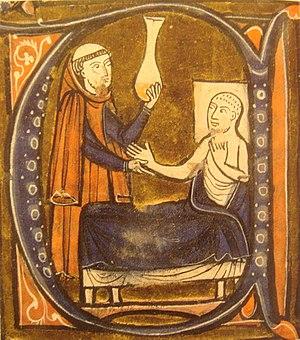
La renaissance du XIIᵉ siècle est une période majeure de renouveau du monde culturel au Moyen Âge, mise en évidence par les travaux des historiens Charles H. Haskins, Jacques Le Goff ou encore Jacques Verger.
Ce que la culture doit aux Arabes d'Espagne est un livre de Juan Vernet achevé depuis 1974 et publié en 1978. Sa traduction en langue française, qui est une version enrichie, est due à Gabriel Martinez-Gros et paraît en 1985.
En milieu hospitalier, l’urinal est l'équivalent du bassin de lit pour la miction. Il est parfois appelé familièrement pistolet.
L’uroscopie ou uromancie est une pratique historique médicale consistant initialement en l'examen visuel de l'urine qui permet de diagnostiquer les symptômes de maladies. Elle remonte à l'Égypte ancienne, l'Assyrie et le royaume de Babylone, l'Inde, gagnant le monde gréco-romain puis, après la chute de l'Empire romain d'Occident, se diffuse à Constantinople où elle fait l'objet d'un très grand intérêt dans la médecine byzantine, enfin elle se répand en Europe grâce aux traductions d'auteurs byzantins et arabes par l'école de médecine de Salerne à partir du XIᵉ siècle.
La transmission du savoir médical du monde musulman au monde latin intervient à une époque où la médecine médiévale européenne s'appuie principalement sur des textes latins de tableaux cliniques, de règles de diagnostics et de traitement, tandis que, dans le même temps, s'est développé, dans l’Orient musulman, un savoir théorique hérité du monde hellénistique et enrichi par la pensée de médecins d'un vaste territoire allant de l'Espagne et l'Afrique du nord, jusqu'en Inde. La médecine y atteint alors un important niveau théorique comme pratique : les maisons de la sagesse illustrent cet essor. À partir du XIᵉ siècle, l'occident médiéval reçoit grâce aux traductions latines d'auteurs arabes la transmission de sources grecques ainsi que l'apport d'un savoir original.
La renaissance du XIIᵉ siècle est intimement liée à la recherche de nouveaux savoirs par les lettrés européens, aux franges grecques et arabes de l'Occident chrétien, en particulier dans l’Espagne musulmane et en Sicile où l'on note une intense activité de traduction. Des figures importantes comme Gérard de Crémone, Jacques de Venise ou Henri Aristippe mènent ainsi dans ces régions des entreprises de traduction abondantes. Ces textes sont d'abord des écrits de l'Antiquité classique et plus rarement des textes chrétiens, mais aussi des contributions scientifiques et philosophiques de penseurs du monde islamique, comme Avicenne, Rhazès, Al-Khwarizmi, Al-Kindi et Al-Farabi.
Gérard de Crémone est un écrivain et traducteur italien du Moyen Âge, dont le nombre considérable de traduction de l'arabe classique au latin médiéval permit de retrouver beaucoup de « trésors scientifiques » de l'Antiquité, alors intégrés à la civilisation musulmane mais perdus en Occident chrétien.
Abu Bakr Mohammad Ibn Zakariya al-Razi, connu aussi comme Razi ou Al-Razi, ou Ar-Razi, ou Ibn Zakaria ou comme Rhazes et Rasis, ou Rhasès est un savant pluridisciplinaire iranien qui a fait d'importantes contributions à la médecine, à l'alchimie et à la philosophie. Alchimiste devenu médecin, il aurait isolé l'acide sulfurique et l'éthanol dont il fut parmi les premiers à prôner l'utilisation médicale. S'agissant de la pratique médicale, il a vigoureusement défendu la démarche scientifique dans le diagnostic et la thérapeutique et a largement influencé la conception de l'organisation hospitalière en lien avec la formation des futurs médecins. Empiriste et rationaliste, il fut l'objet de nombreuses critiques pour son opposition à l'aristotélisme et sa libre-pensée vis-à-vis de la religion musulmane.
L'alchimie est une discipline qui peut se définir comme « un ensemble de pratiques et de spéculations en rapport avec la transmutation des métaux ». L'un des objectifs de l'alchimie est le grand œuvre, c'est-à-dire la réalisation de la pierre philosophale permettant la transmutation des métaux, principalement des métaux « vils », comme le plomb, en métaux nobles comme l'argent ou l'or. Cet objectif se fonde sur la théorie que les métaux sont des corps composés. Un autre objectif classique de l'alchimie est la recherche de la panacée et la prolongation de la vie via un élixir de longue vie. La pratique de l'alchimie et les théories de la matière sur lesquelles elle se fonde, sont parfois accompagnées, notamment à partir de la Renaissance, de spéculations philosophiques, mystiques ou spirituelles.
Une encyclopédie est un ouvrage de référence visant à synthétiser toutes les connaissances pour édifier le savoir et à en montrer l'organisation de façon à les rendre accessibles au public, dans un but d'éducation, d'information ou de soutien à la mémoire culturelle. Basé sur des autorités ou des sources valides et souvent complété par des exemples et des illustrations, ce genre d'ouvrage privilégie un style concis et favorise la consultation par des tables et des index. Le terme a pris son sens moderne avec l'Encyclopédie ou Dictionnaire raisonné des sciences, des arts et des métiers.
Les métiers du Moyen Âge nous sont connus par quelques textes, dont le Livre des métiers d'Étienne Boileau, et des ordonnances royales.
Au Moyen Âge, un mire, évolution phonétique du latin medicus, est un médecin, un chirurgien, ou encore un apothicaire. On appelait indistinctement mire ceux qui exerçaient ces trois professions.
Fondation de l'hospice de Saint-Laurent de Wenemaere, à Gand, dans le comté de Flandre, par Guillaume de Wenemaere.